Actor

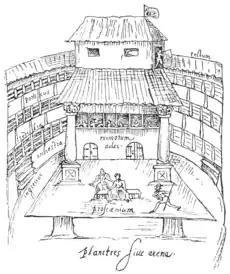
A 1596 sketch of a performance in progress on the thrust stage of The Swan, a typical Elizabethan open-roof playhouse

In the Early Middle Ages, churches in Europe began staging dramatized versions of biblical events. By the middle of the 11th century, liturgical drama had spread from Russia to Scandinavia to Italy. The Feast of Fools encouraged the development of comedy. In the Late Middle Ages, plays were produced in 127 towns. These vernacular Mystery plays often contained comedy, with actors playing devils, villains, and clowns. The majority of actors in these plays were drawn from the local population. Amateur performers in England were exclusively male, but other countries had female performers.